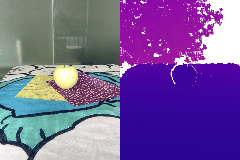
Label: apple